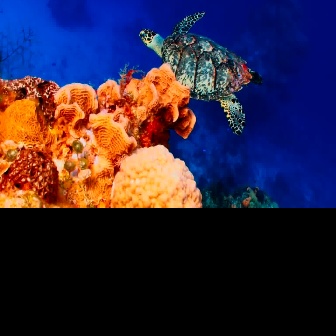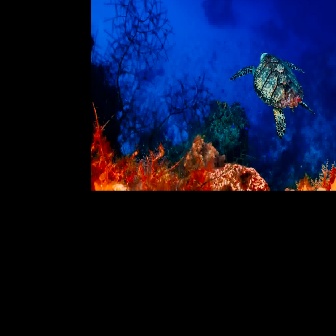
  Please identify the target specified by the bounding box [138,9,263,135] in the first image and locate it in the second image. Return the coordinates in [x_min,y_min,x_max,y_max] format.
Answer: [228,51,315,138]